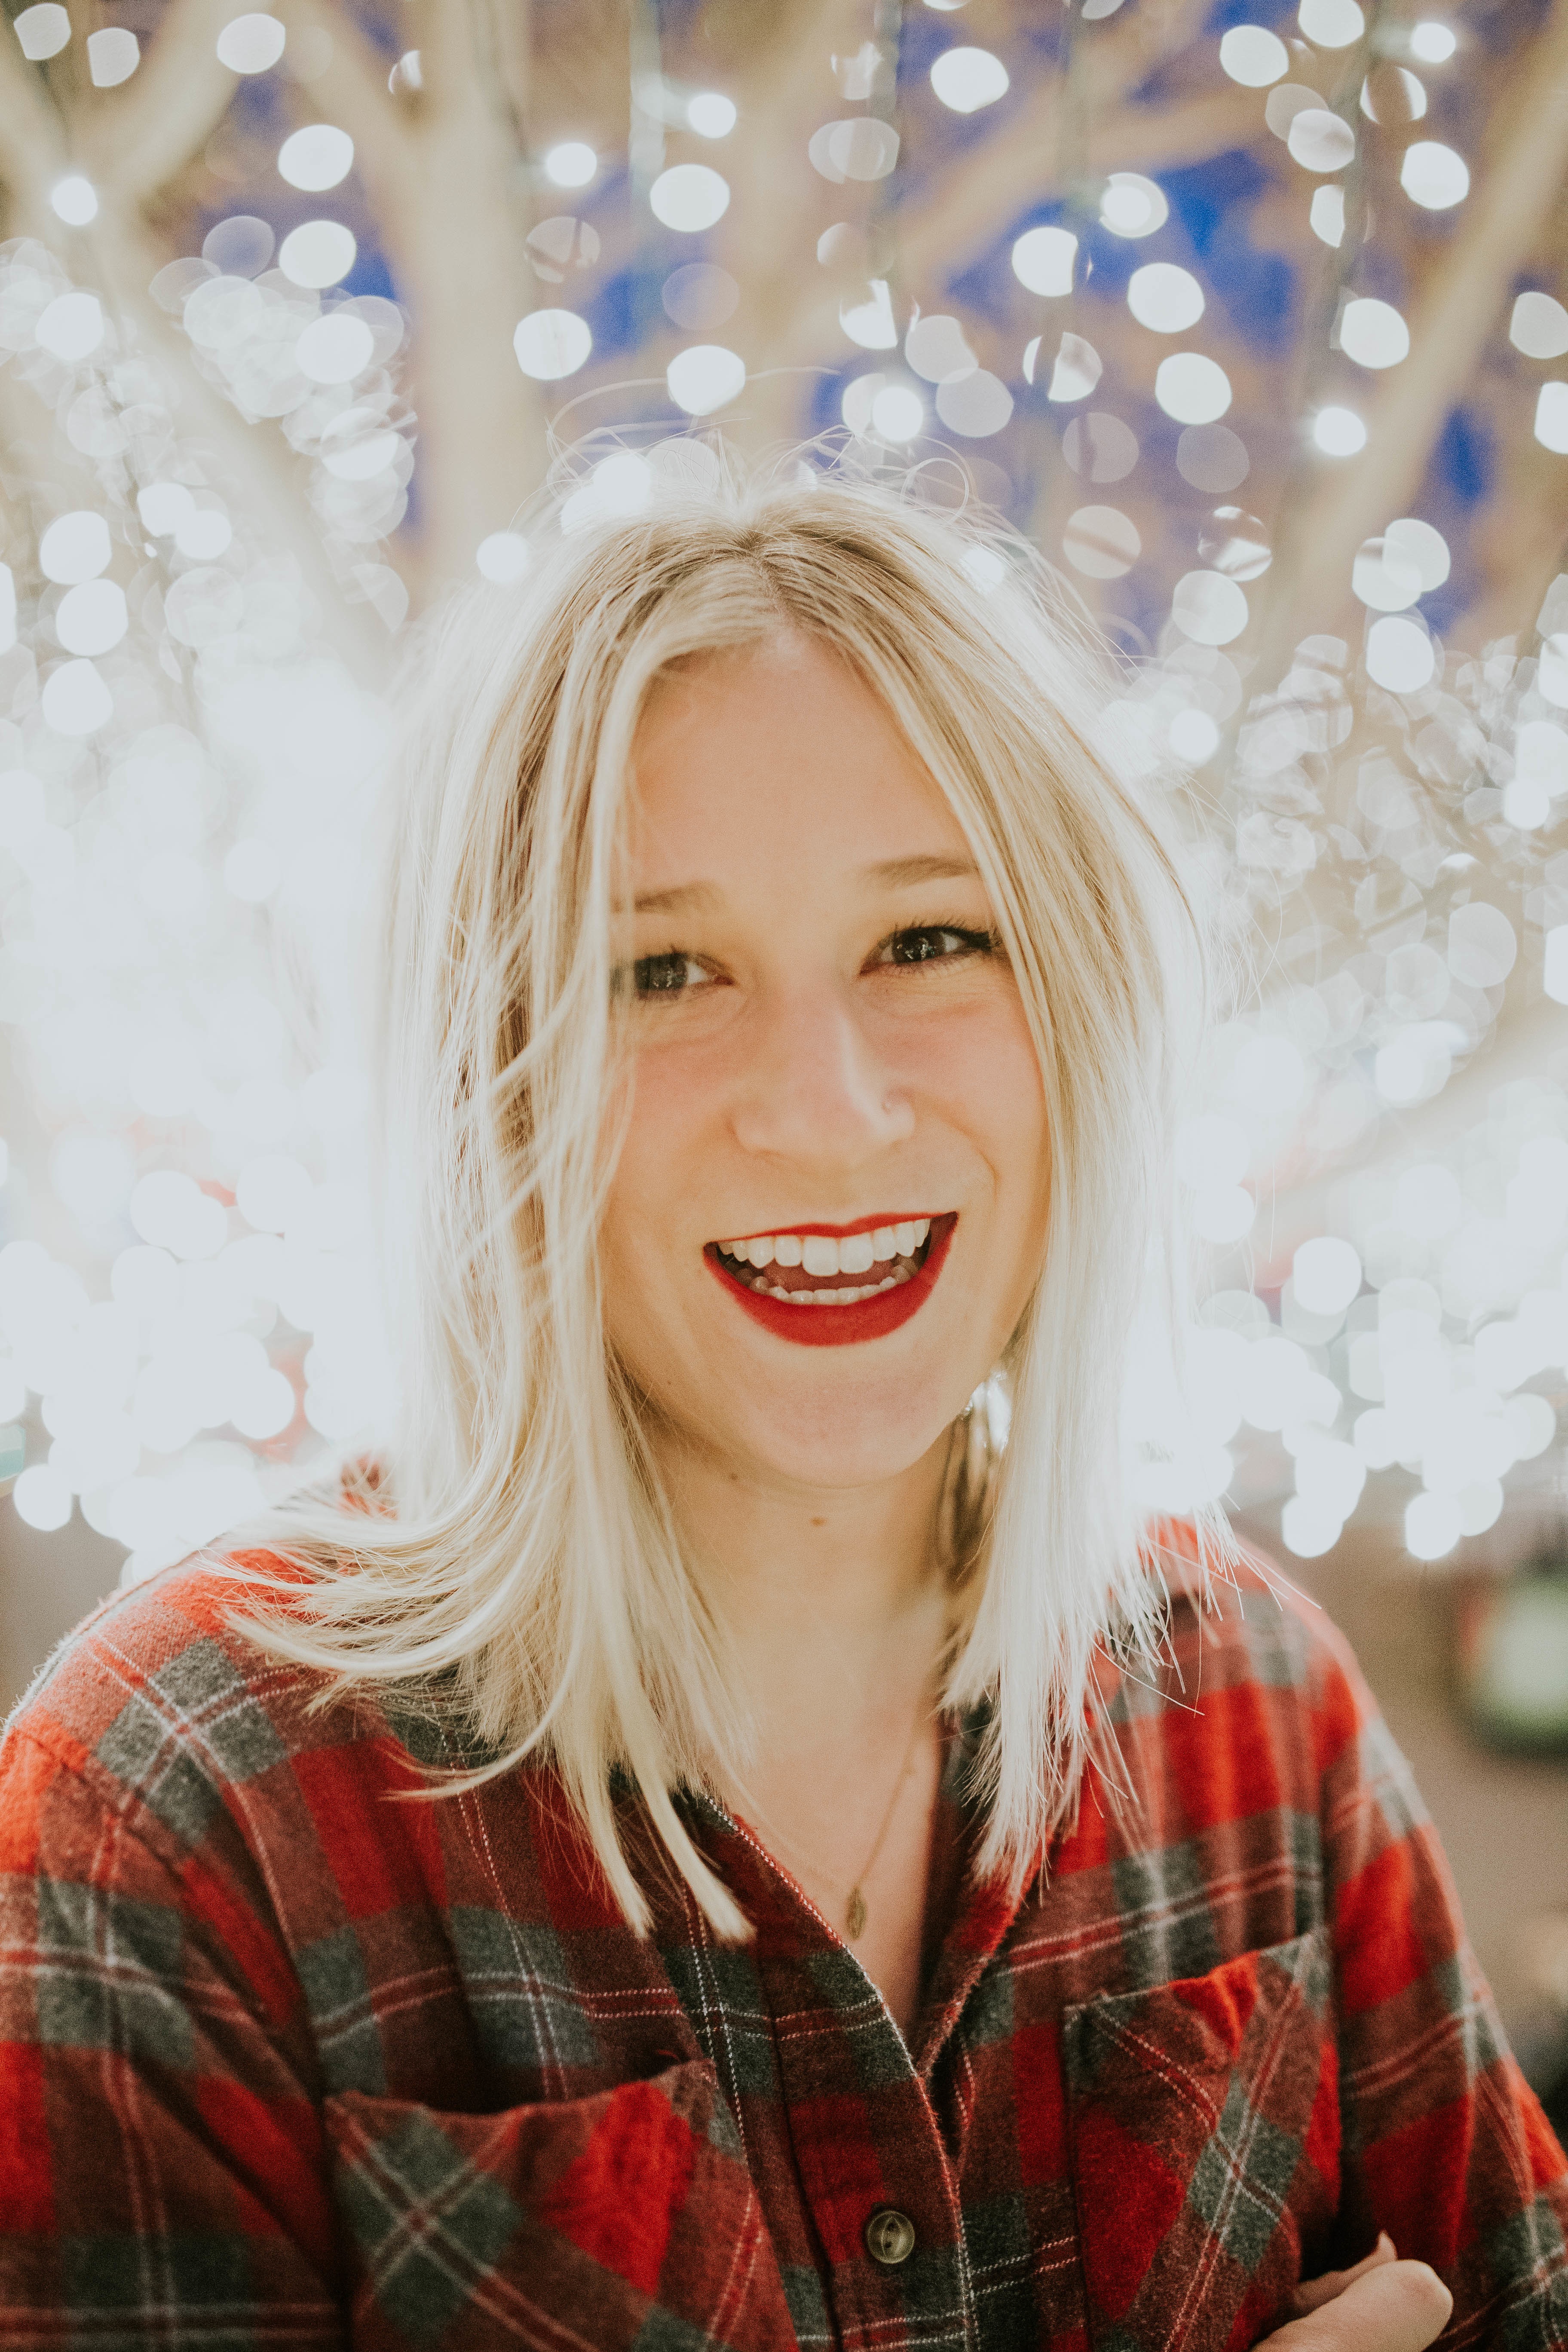
person, girl, woman, hair, photography, flower, portrait, model, red, lady, facial expression, hairstyle, smile, dress, photograph, skin, beauty, emotion, photo shoot, portrait photography